Political Prisoners.eu

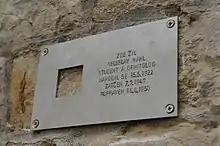
The Last Address memory plague for executed student Veleslav Wahl

In 2015, the association was involved in the preparation of the Czech part of the Last Address project, commemorating the victims of the communist regime. In 2016, the association cooperated in organizing the international conference Jáchymov in the 20th century - The Place of Memory of European History in Jáchymov. In 2017, the association began to operate guided tours around places of Communist history.